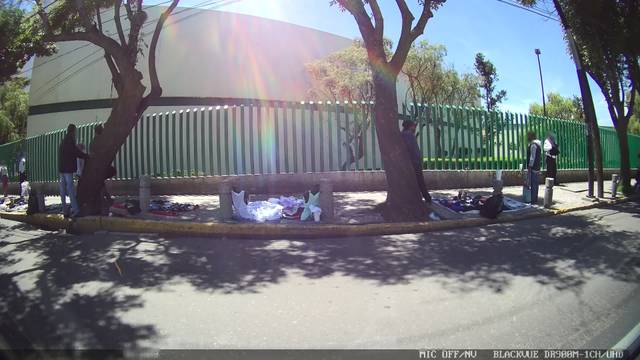
Region: Mexico
Coordinates: 19.283, -99.641